Adda Angel

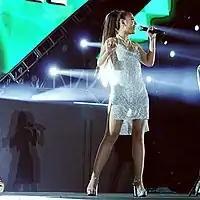
Adda performing live at the Smart MEGA 2017 with CL (singer)

Sar Chakrya Thon (born 1989), known professionally as Adda Angel, is a Cambodian songwriter and music producer. She is known for being a pioneer in the Cambodian Original Music Movement.